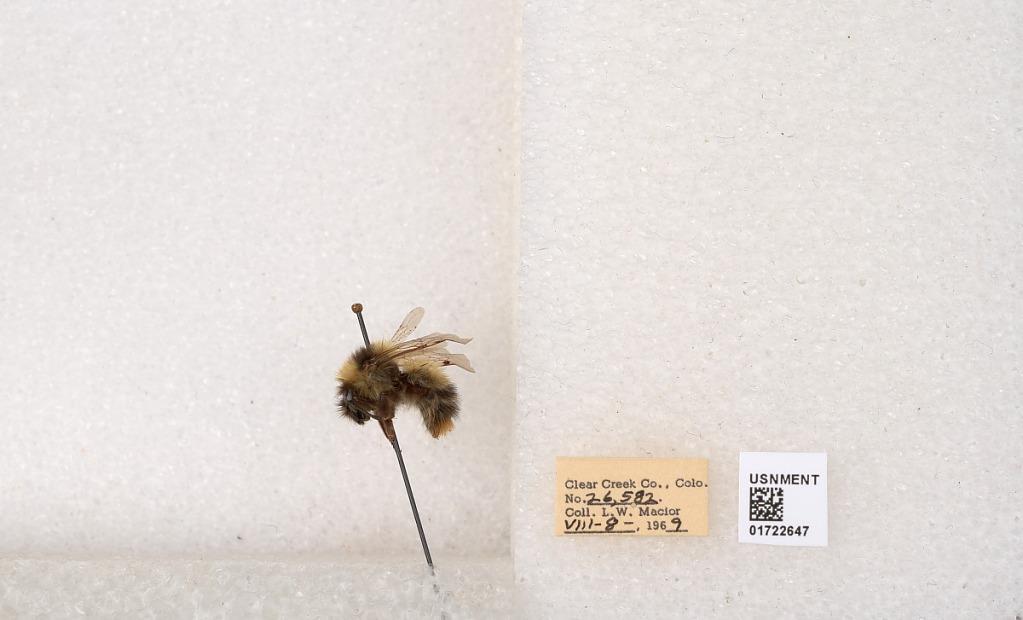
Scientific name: Bombus kirbyellus
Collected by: L. Macior
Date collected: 1969-8-8
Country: United States
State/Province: Colorado
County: Clear Creek
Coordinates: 39.6891, -105.644